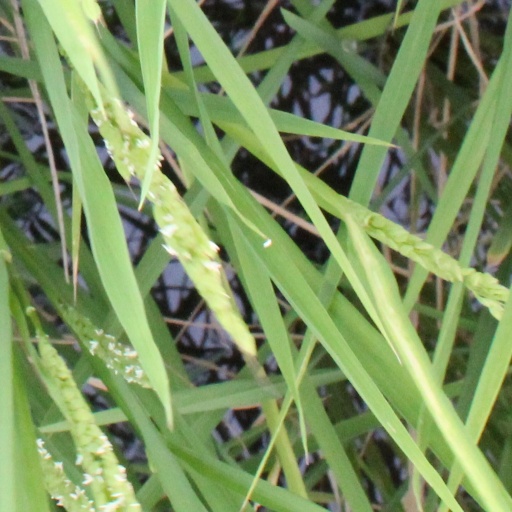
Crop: rice